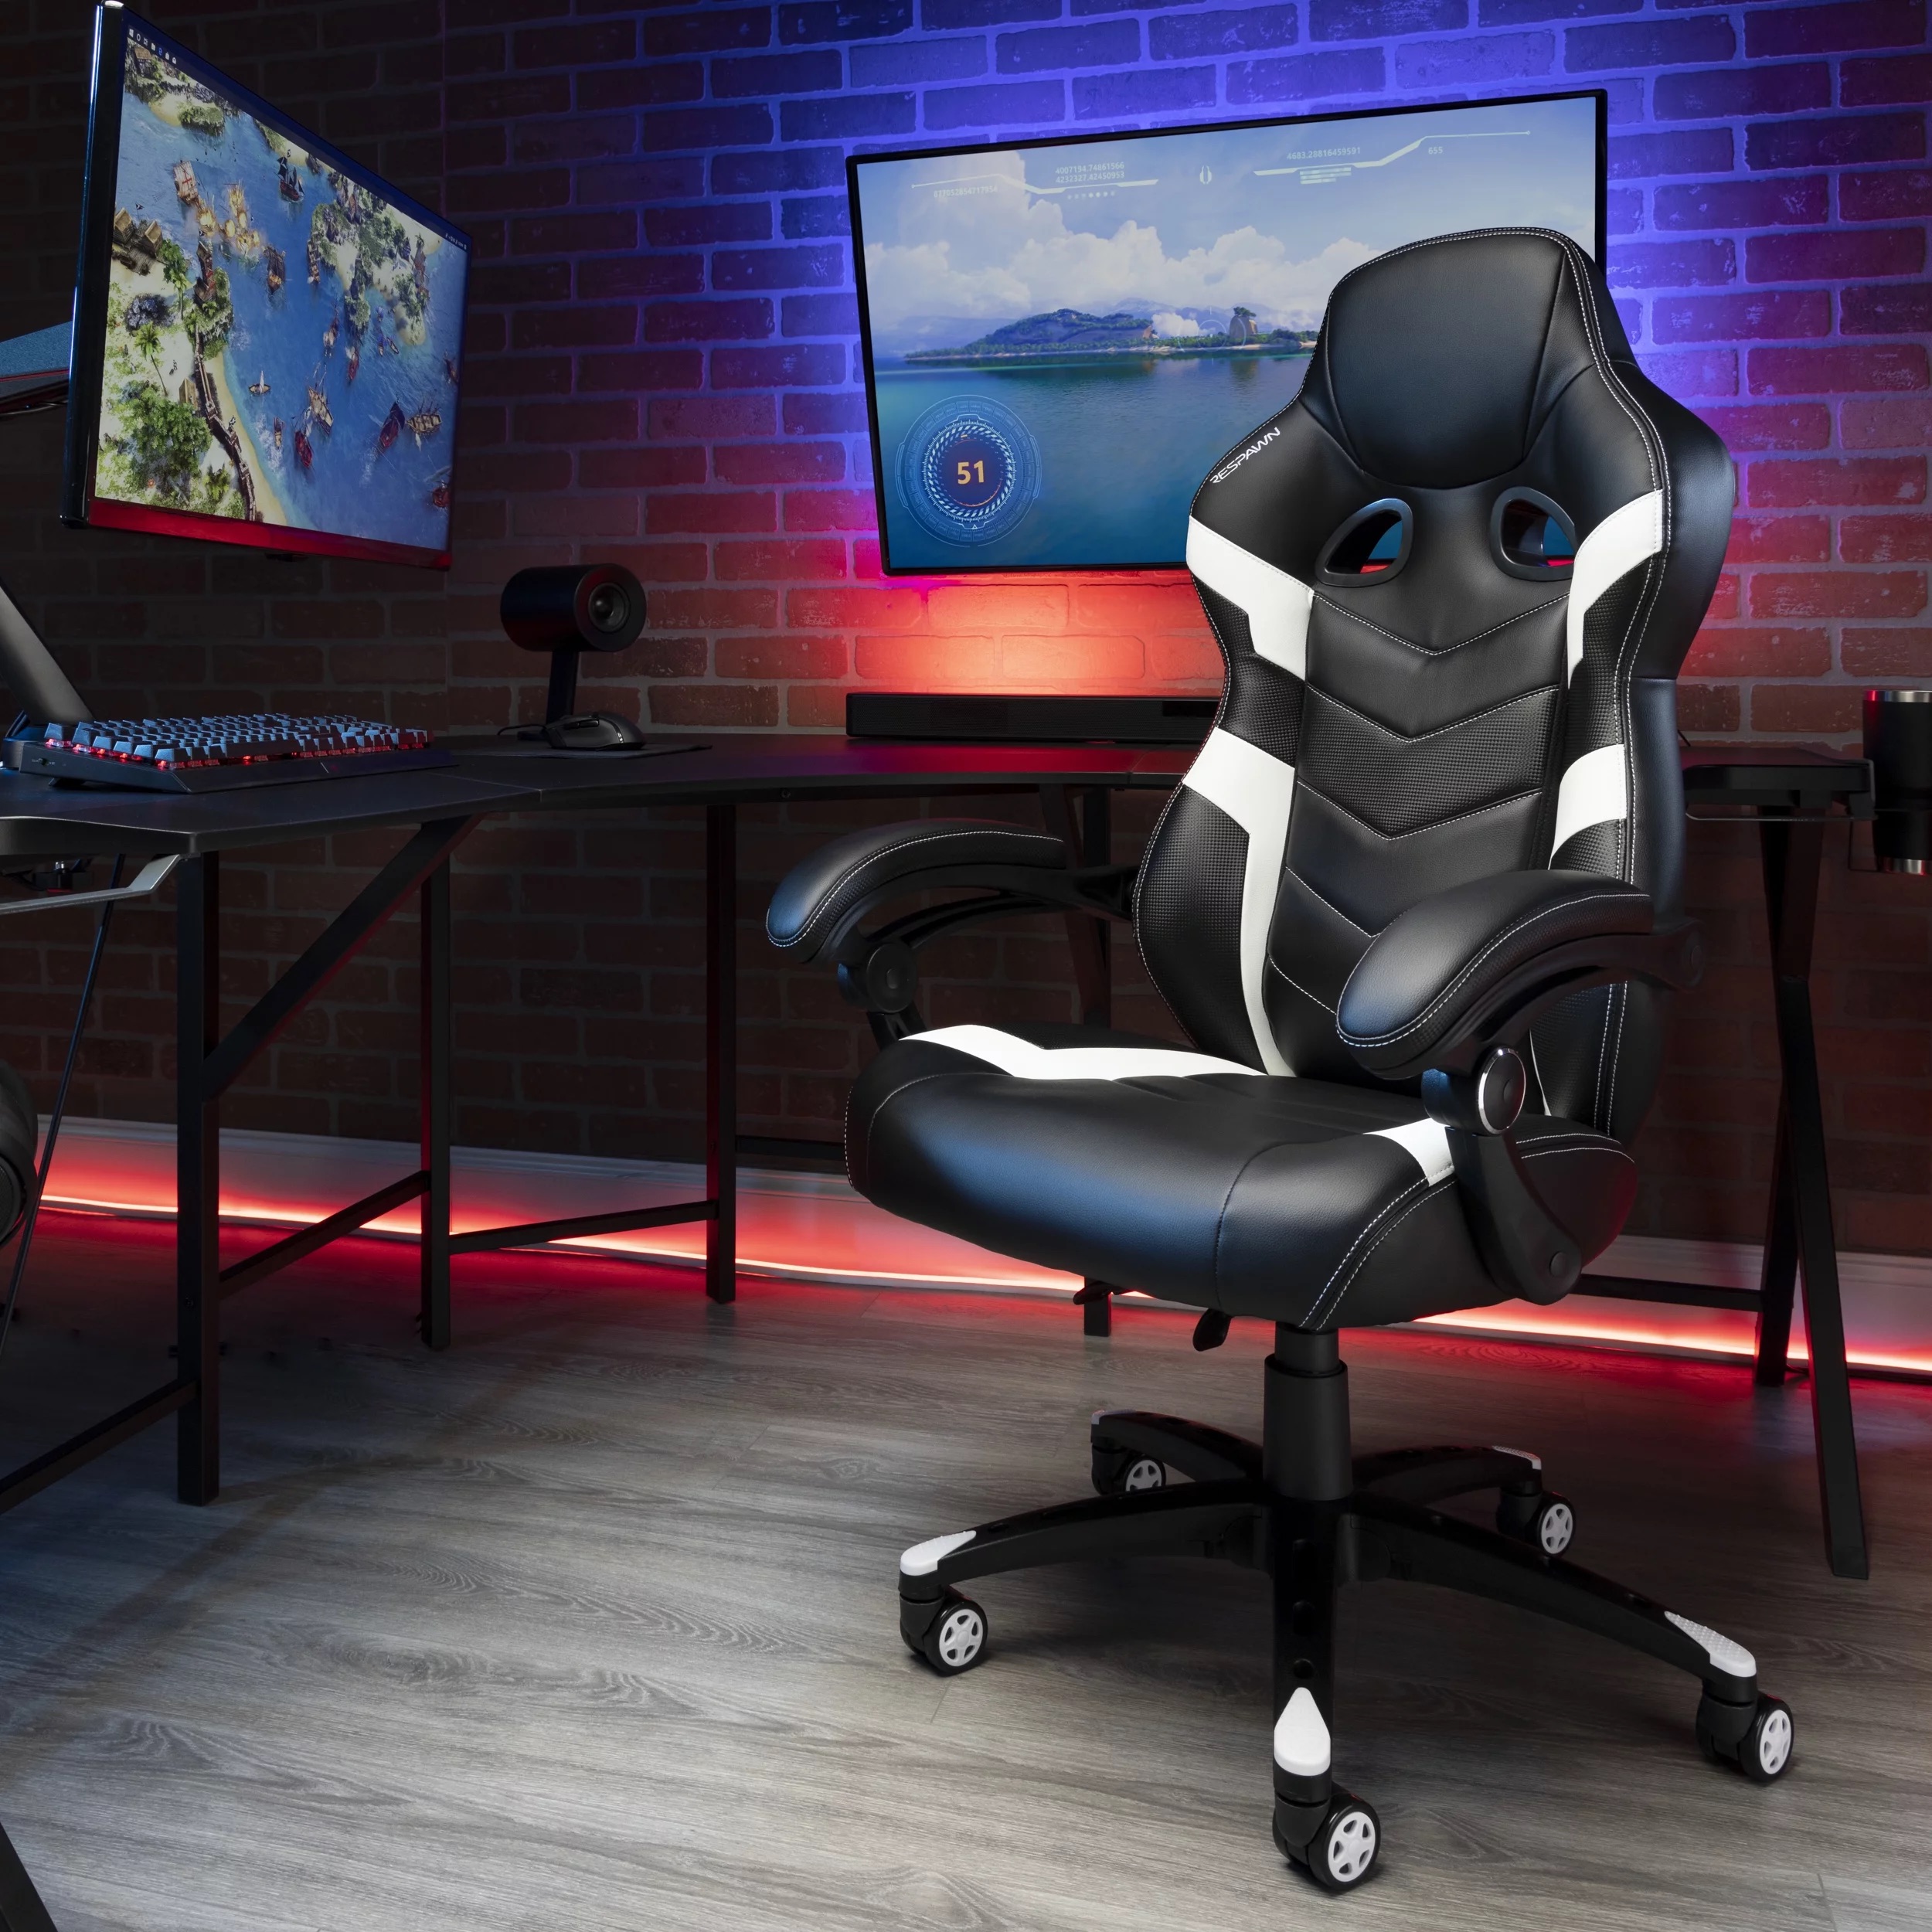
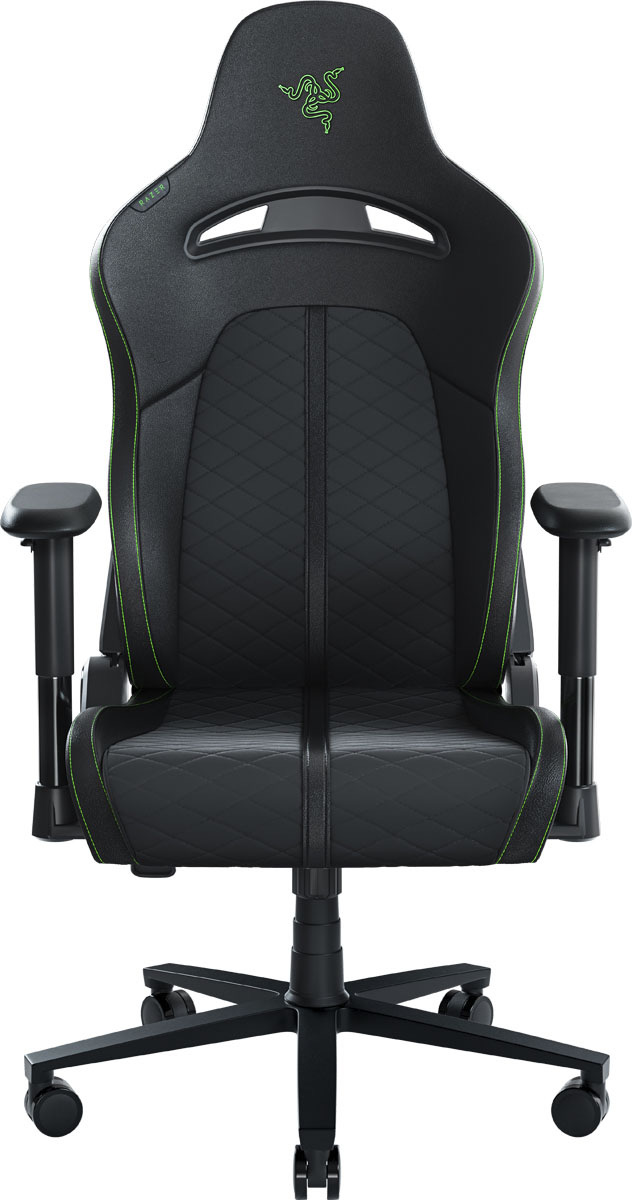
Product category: items_chair
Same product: no